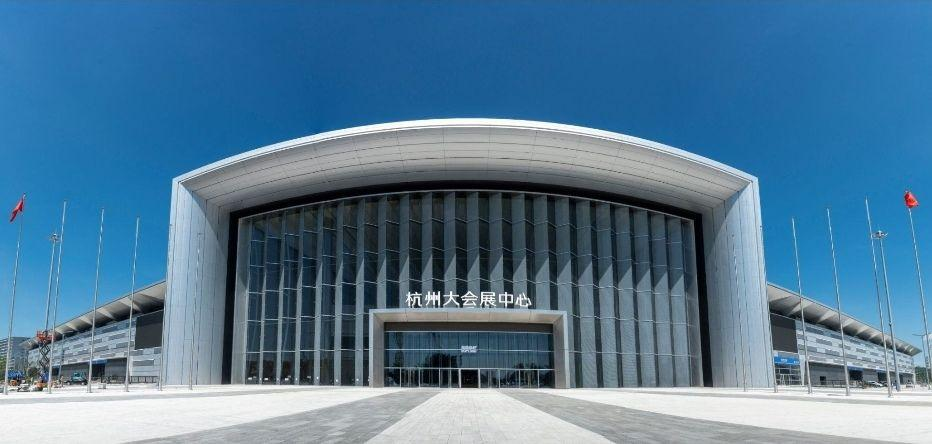
地标名称：杭州大会展中心
所在城市：杭州市·萧山区